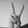
ASL letter: V